Gordon Freeman

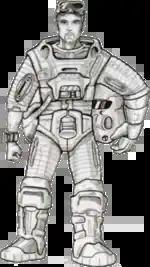
An early concept art of Gordon Freeman, wearing a bulkier HEV suit, helmet, and goggles

Valve president and "Half-Life" director Gabe Newell coined the name "Gordon Freeman" during a conversation with the game's writer Marc Laidlaw in his car. Laidlaw had originally named the character "Dyson Poincaré", combining the names of physicist and philosopher Freeman Dyson and mathematician Henri Poincaré. The texture for Gordon's head was "too big of a job for just one person", so Valve designers combined references from four people. An earlier model of Gordon, known as "Ivan the Space Biker", had a full beard that was subsequently trimmed. Other iterations of Gordon's concept featured different glasses, a ponytail, and a helmet.